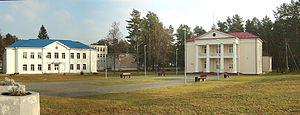
Baltoji Vokė est une ville de Lituanie ayant selon le recensement de 2005 environ 1 000 habitants.